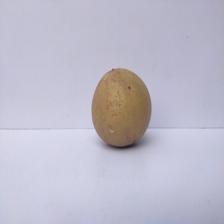
Size: Large